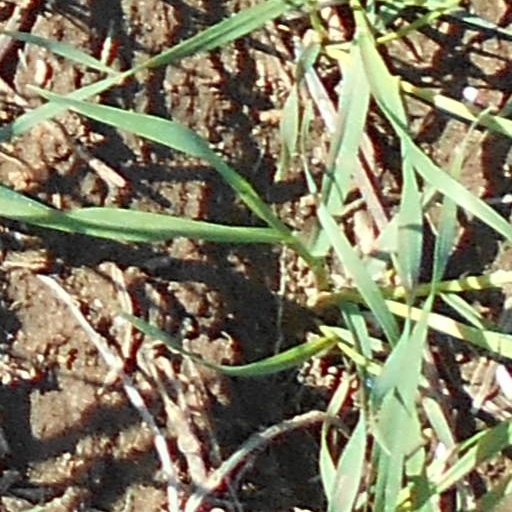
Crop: wheat